Two Door Cinema Club

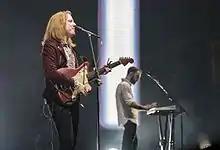
The band performing in Singapore in 2017

On 8 August 2013, the band announced that a new EP entitled "Changing of the Seasons" was to be released. Along with the news came a 30-second clip of the title track, which was set for release on 20 August and is the first single taken from the EP. On 15 August, BBC Radio 1 premiered the single. In an interview with the BBC on 18 July 2013, Trimble stated that the band had started work on its third studio album. He also mentioned that the band was aiming to release the album by early 2015. Trimble also announced that the band had left Kitsuné and signed with former EMI subsidiary Parlophone Records.